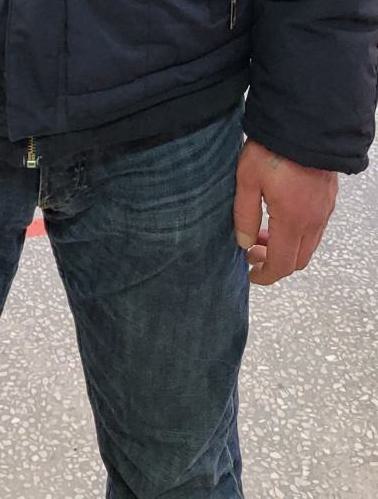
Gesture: no_gesture